Bédarieux

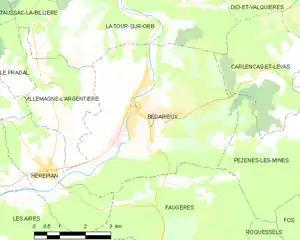
Map

Bédarieux has a mediterranean climate (Köppen climate classification "Csa"). The average annual temperature in Bédarieux is . The average annual rainfall is with October as the wettest month. The temperatures are highest on average in July, at around , and lowest in January, at around . The highest temperature ever recorded in Bédarieux was on 12 August 2003; the coldest temperature ever recorded was on 8 February 2012.